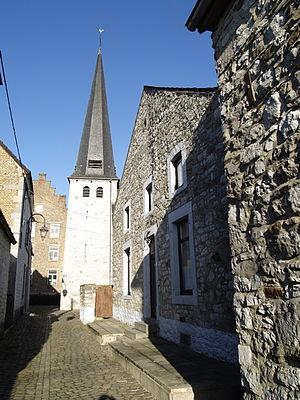
Cette page regroupe l'ensemble du patrimoine immobilier classé de la ville belge de Huy.
Ben-Ahin [bɛnaɛ̃] est une section de la ville belge de Huy, située en Région wallonne dans la province de Liège.